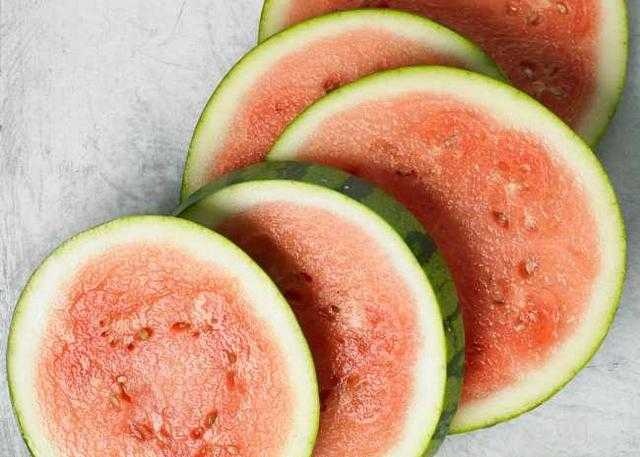
Label: Watermelon